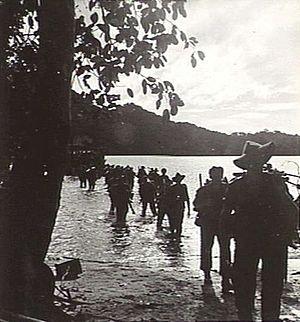
La campagne de Nouvelle-Bretagne est une série de batailles s'échelonnant de décembre 1943 à août 1945, pendant la campagne de Nouvelle-Guinée lors de la Seconde Guerre mondiale. Les forces australo-américaines menèrent des débarquements successifs en Nouvelle-Bretagne, destinés à accentuer l'isolement de la base japonaise de Rabaul qui était alors la plus grande base militaire et logistique de l'Empire du Japon dans le sud du Pacifique où étaient stationnés plus de 100 000 de ses civils et militaires.